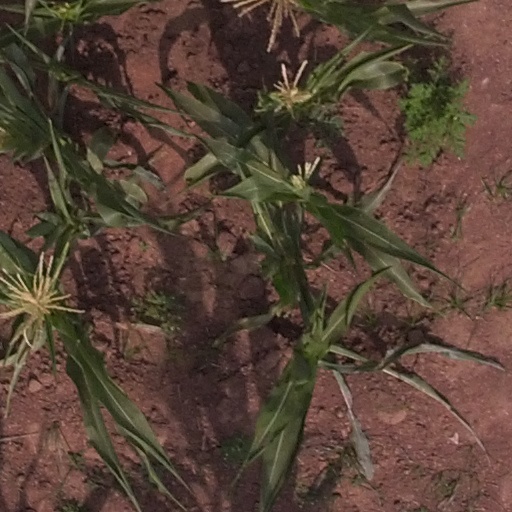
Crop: maize; corn